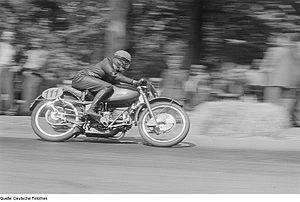
Pierre Collignon est un pilote motocycliste français, de vitesse et d'endurance.